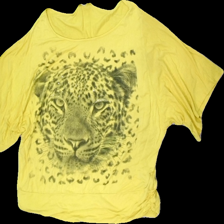
View: front
Type: T-shirt
Category: Ladies
Brand: Not in the list
Brand text on label: Novelle Collection
Colors: Yellow, Grey
Material: 100% Viscose
Pattern: Other
Cut: Loose
Season: All
Price range: <50
Recommended usage: Export
Description: Glitter missing